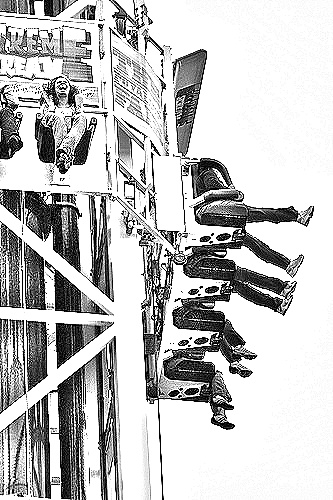
Portrait style: Sketch Portrait